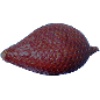
Label: salak